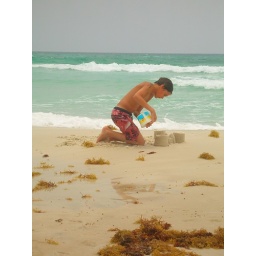
boy in the sand